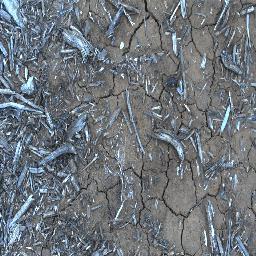
Label: negative